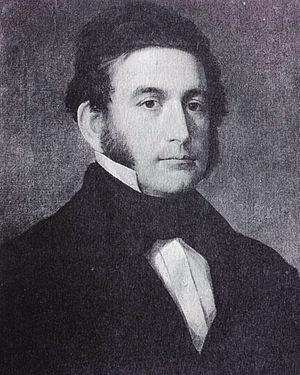
William Evans Burton, né à Londres le 24 septembre 1804 et mort à New York le 10 février 1860, souvent surnommé Billy, est un acteur, dramaturge, directeur de théâtre et journaliste anglais, installé aux États-Unis en 1834.